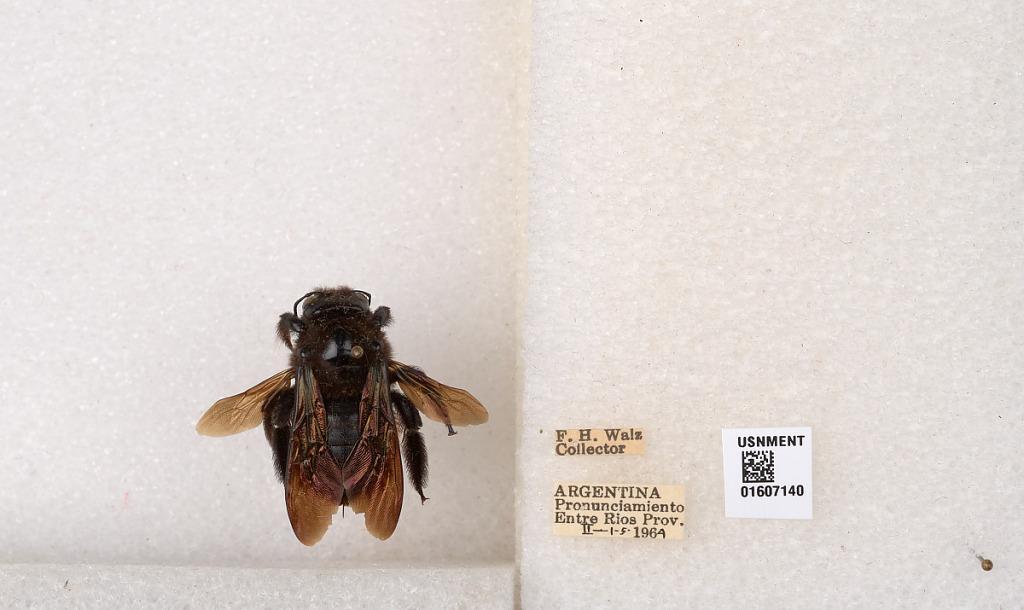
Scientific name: Xylocopa (Neoxylocopa) augusti Lepeletier
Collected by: F. Walz
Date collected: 1964-2-1
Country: Argentina
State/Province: Entre Rios
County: Departamento de Uruguay
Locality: Pronunciamiento
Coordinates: -32.3452, -58.4404